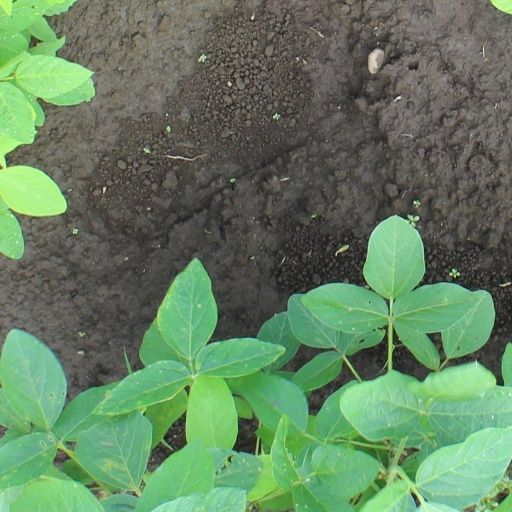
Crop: soybean